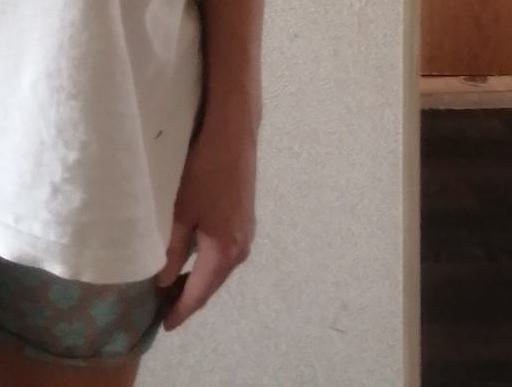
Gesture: no_gesture